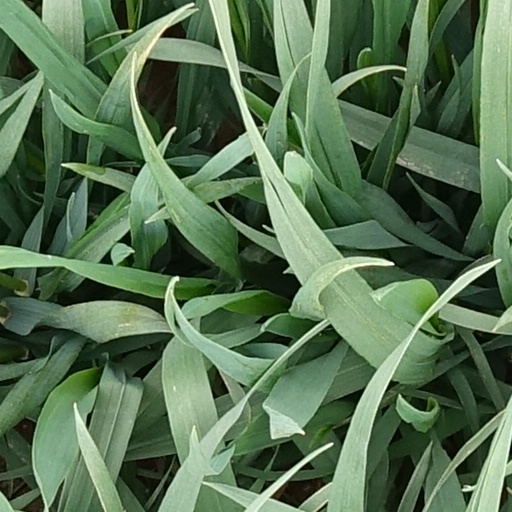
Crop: wheat